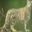
Label: leopard